Military glider

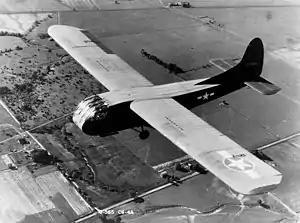
A Waco CG-4A of the USAAF

Military gliders (an offshoot of common gliders) have been used by the militaries of various countries for carrying troops (glider infantry) and heavy equipment to a combat zone, mainly during the Second World War. These engineless aircraft were towed into the air and most of the way to their target by military transport planes, e.g., C-47 Skytrain or Dakota, or bombers relegated to secondary activities, e.g., Short Stirling. Most military gliders do not soar, although there were attempts to build military sailplanes as well, such as the DFS 228.